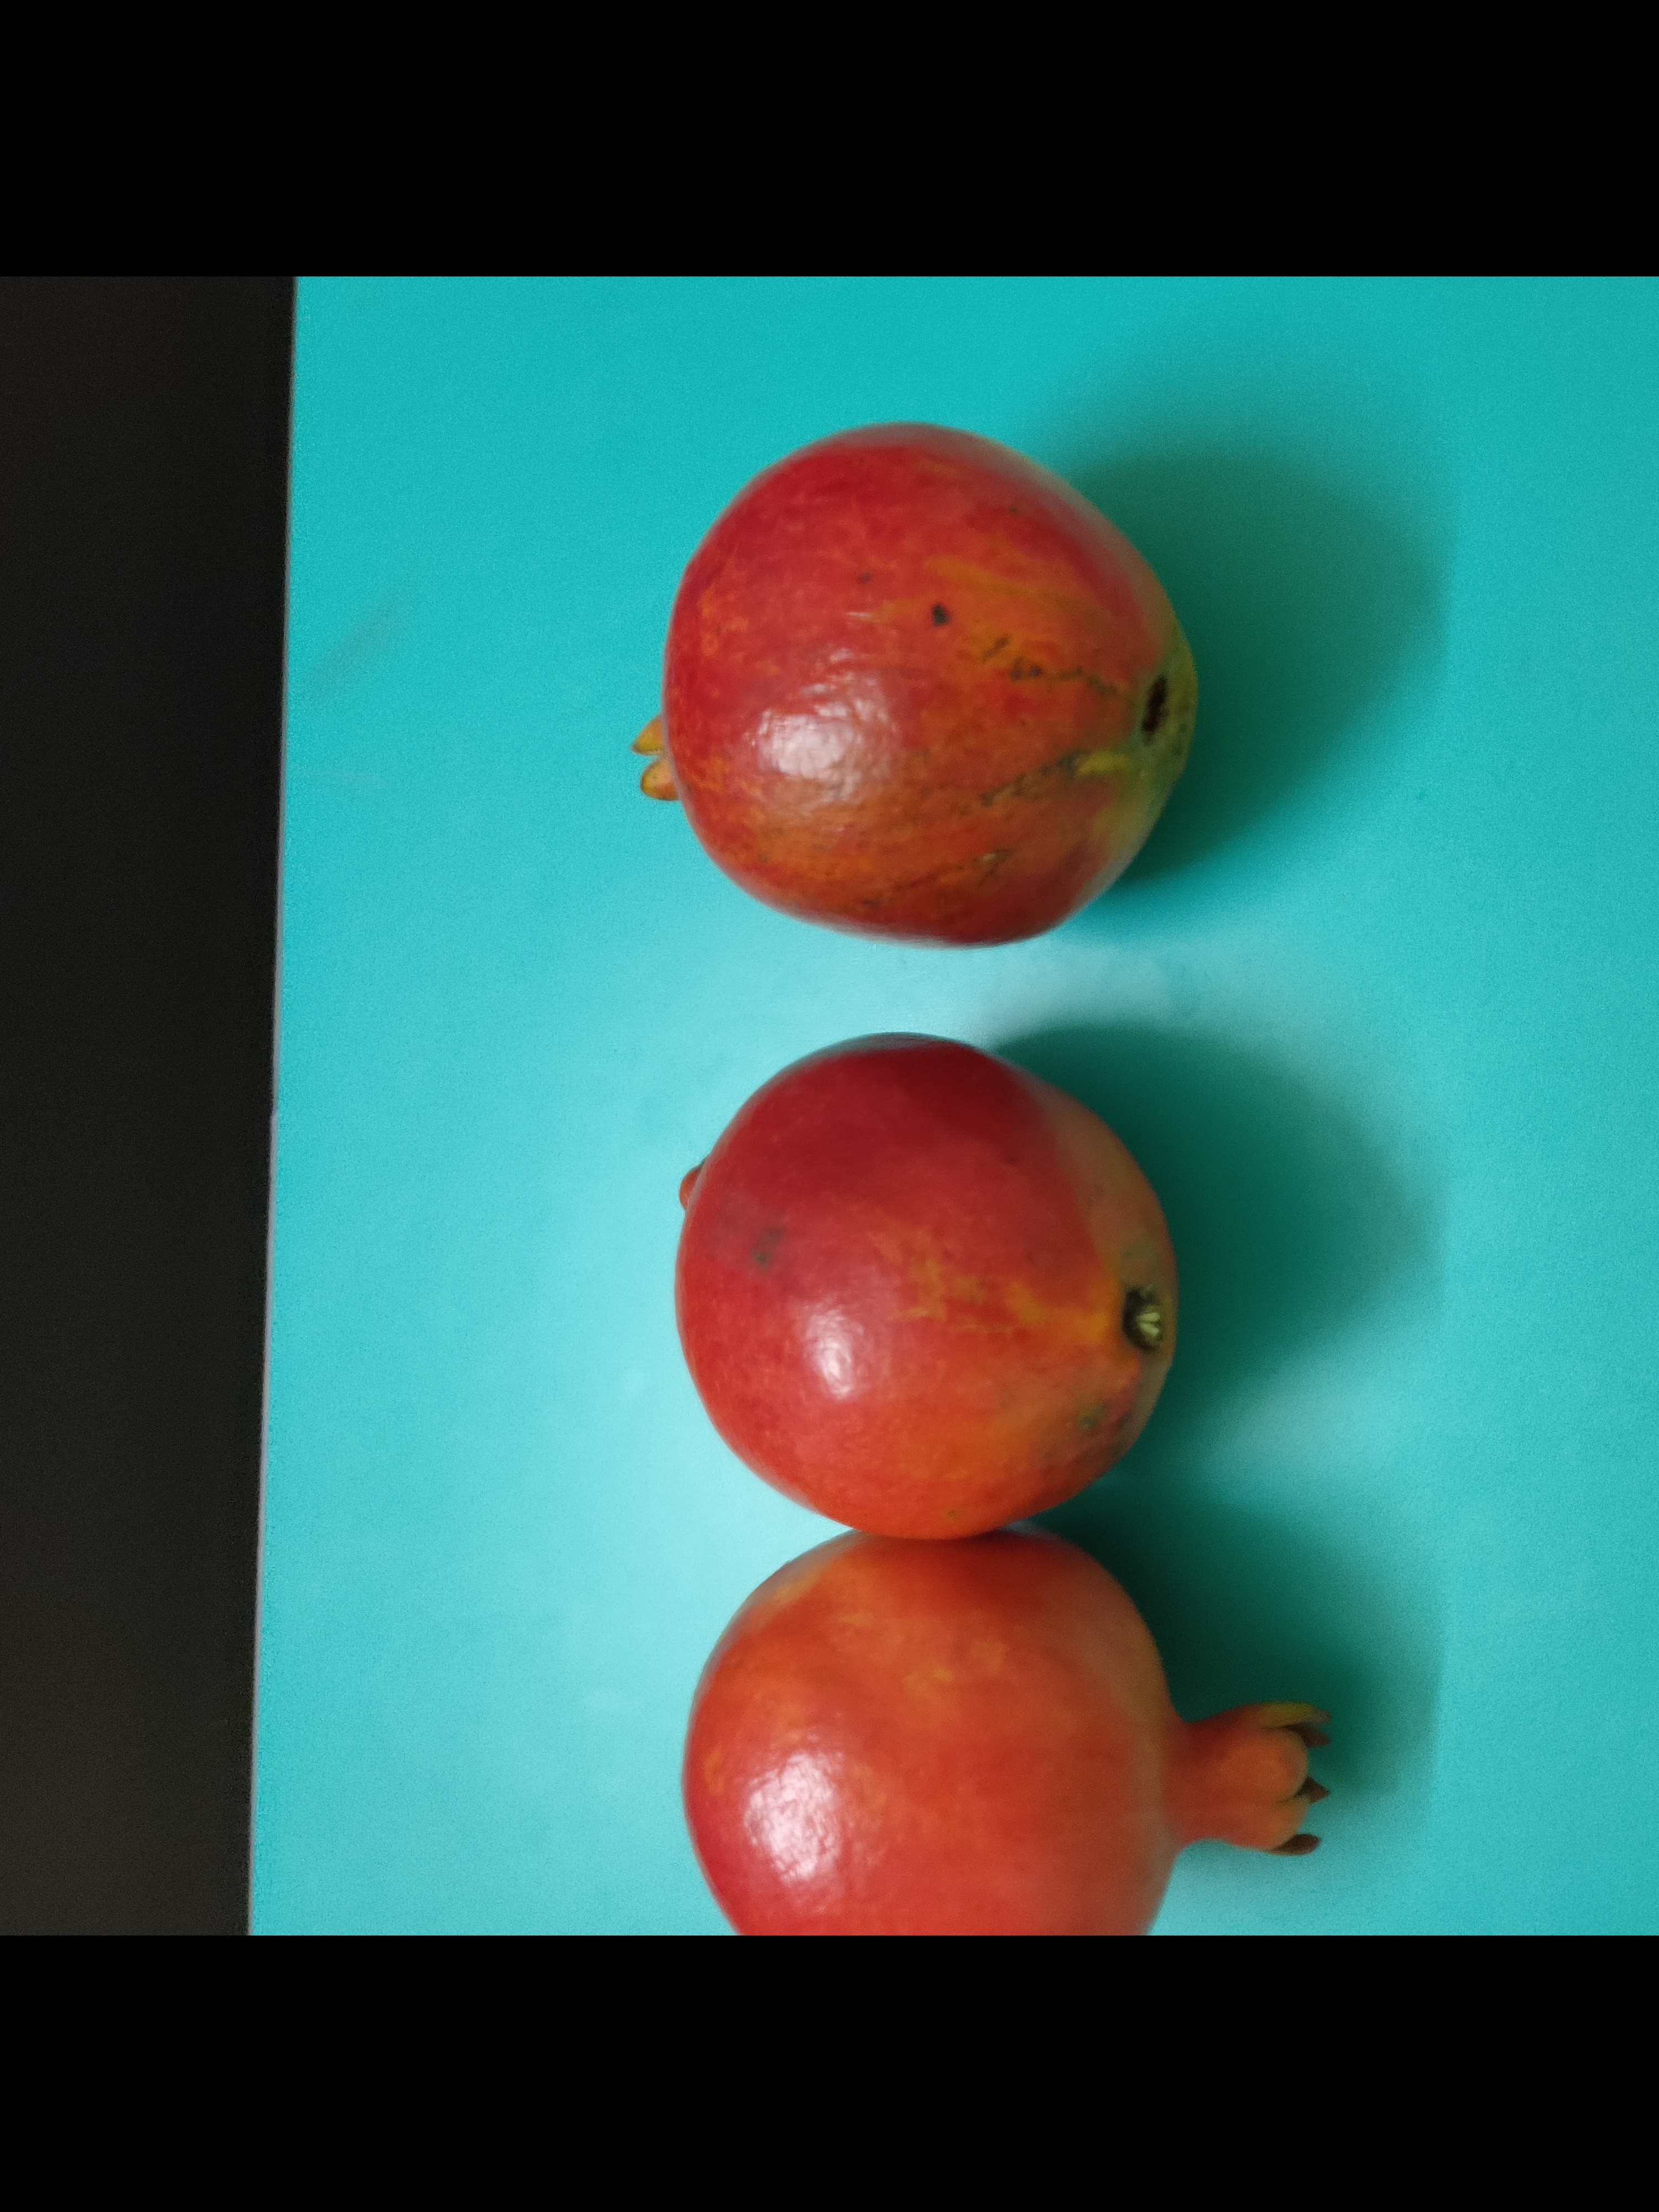
Fruit: Pomegranate
Quality: Good